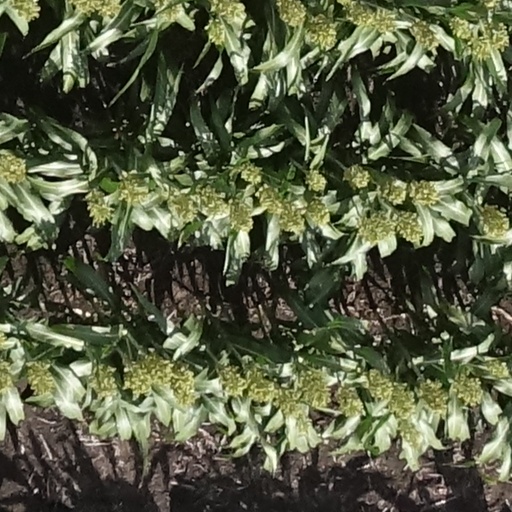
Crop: sorghum